Ben Bova

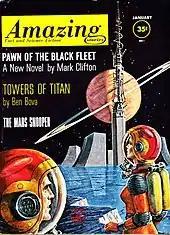
Bova's novella "The Towers of Titan" was the cover story in the January 1962 issue of "Amazing Stories", illustrated by Ed Emshwiller.

Bova worked as a technical writer for Project Vanguard in the 1950s and later for the Avco Everett Research Laboratory